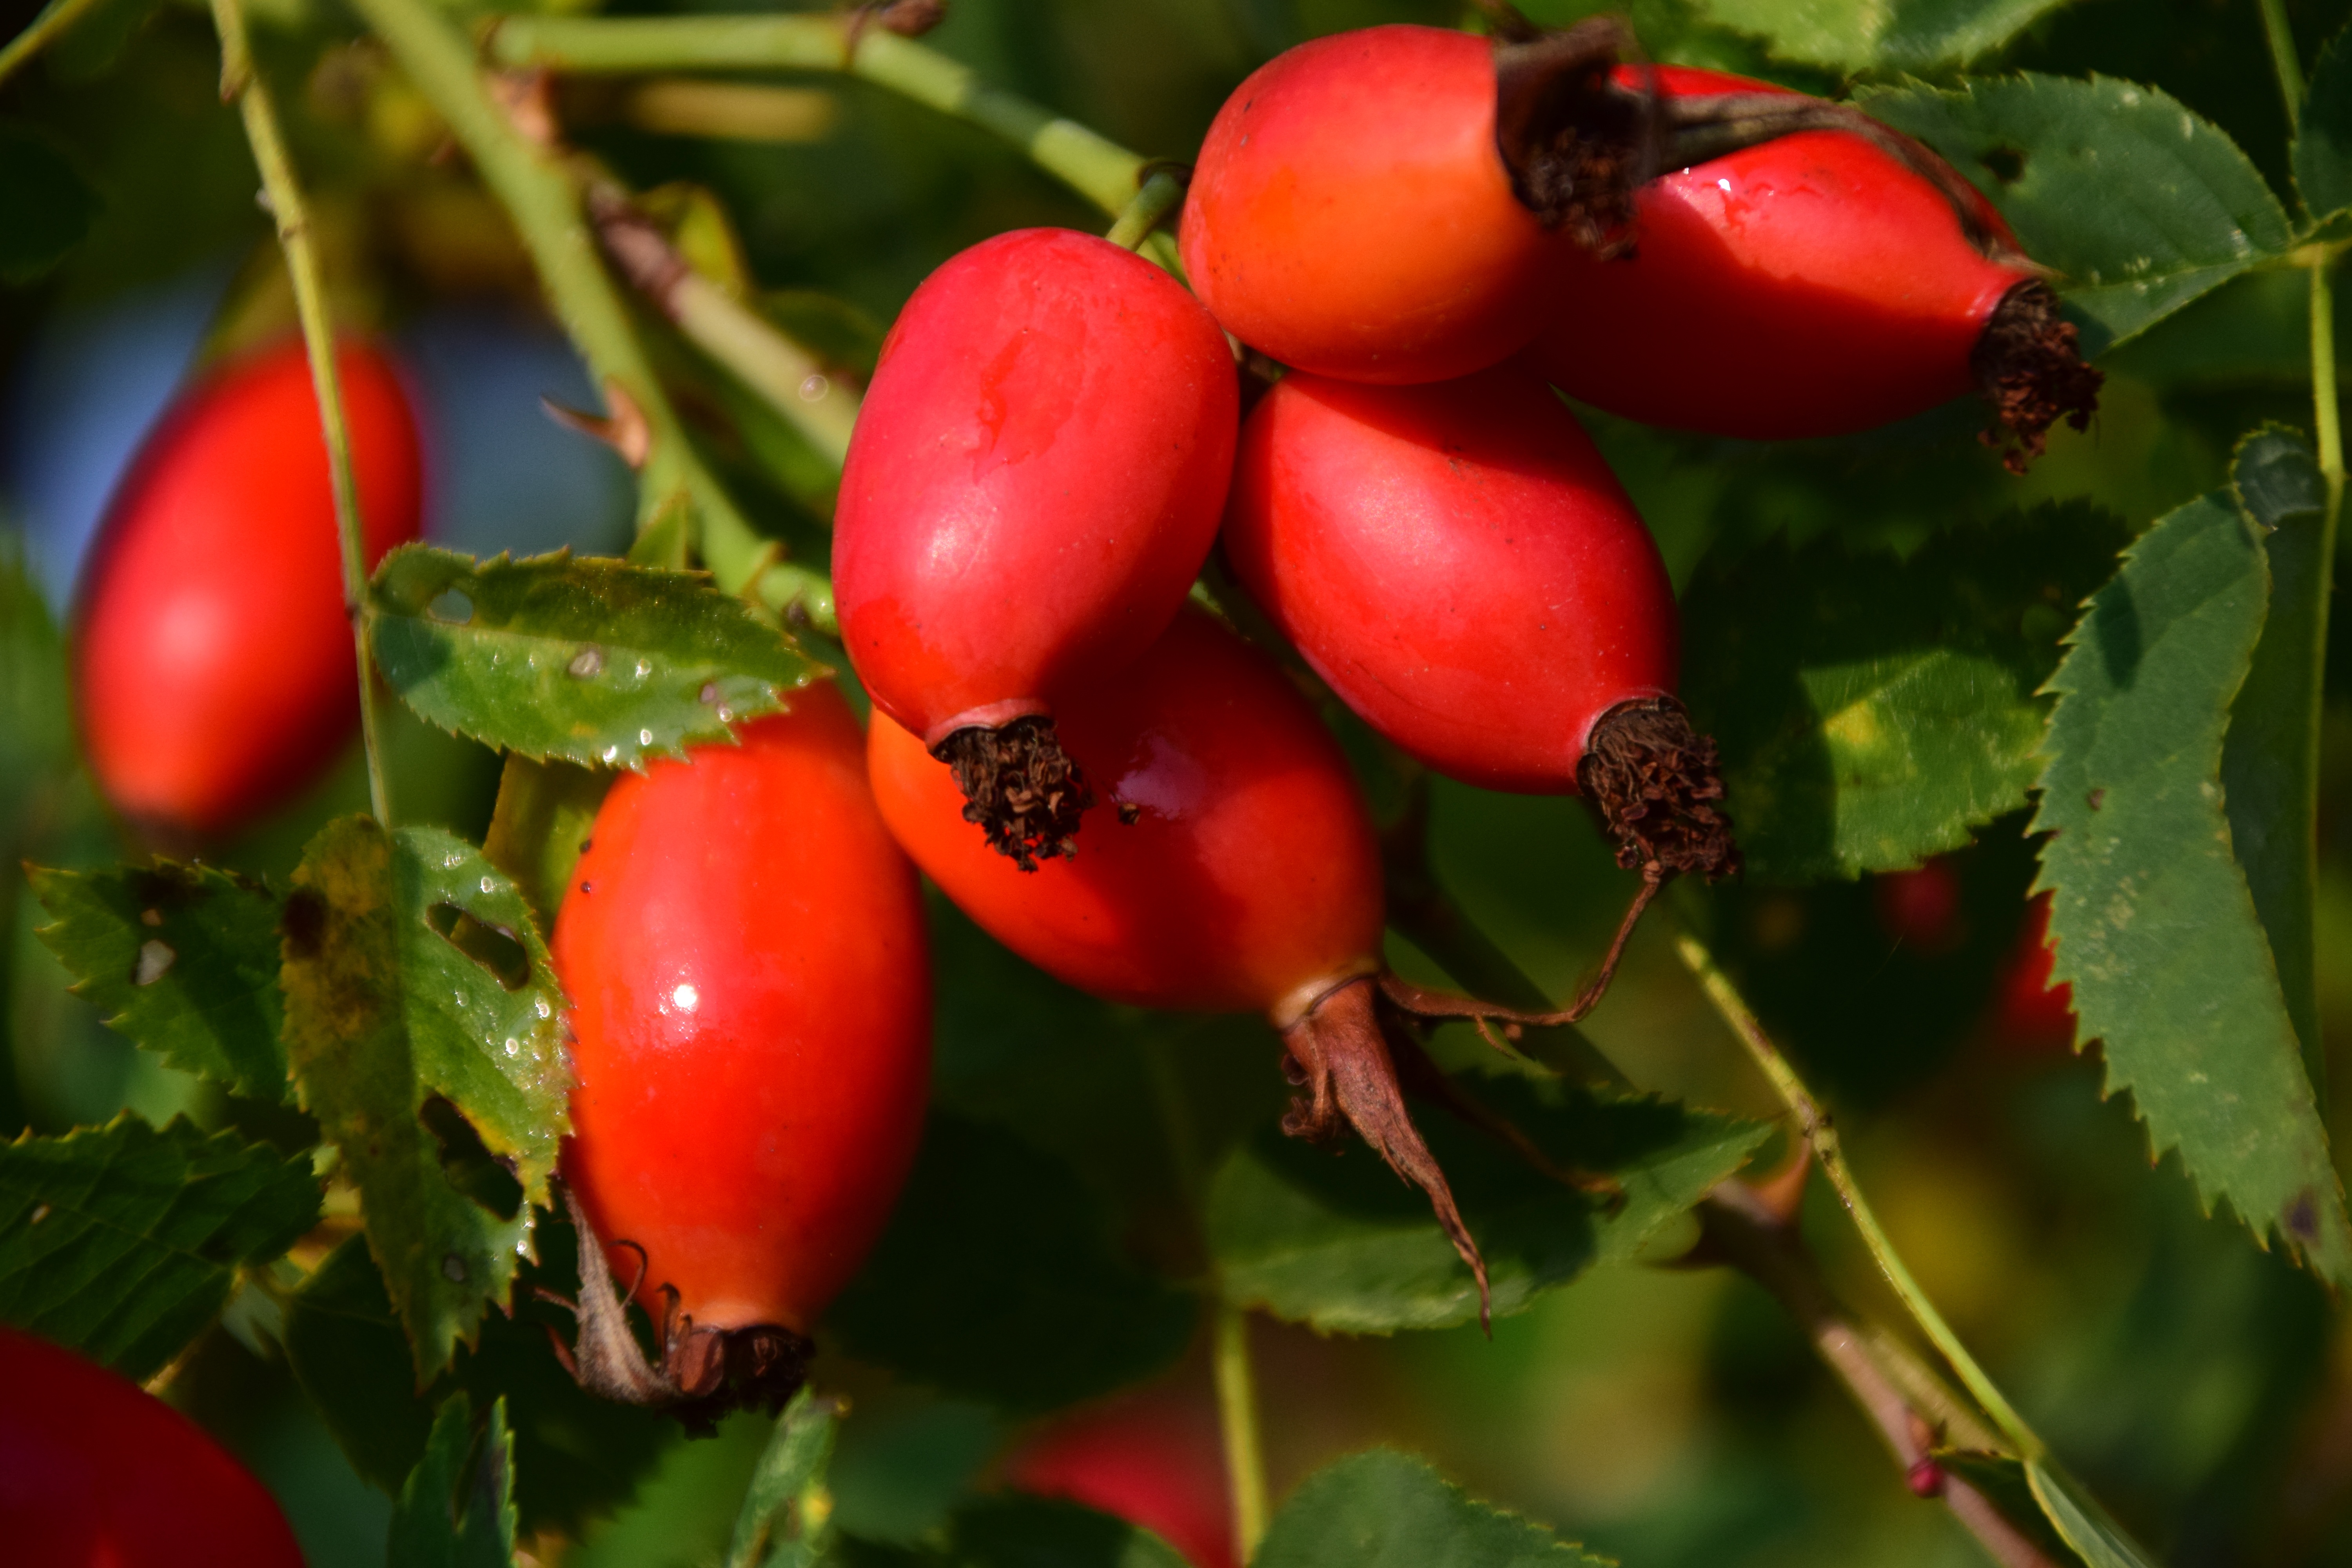
nature, forest, plant, fruit, berry, flower, ripe, bush, food, red, produce, vegetable, autumn, shrub, thorns, wild rose, rose hip, rosa canina, flowering plant, acerola, malpighia, land plant